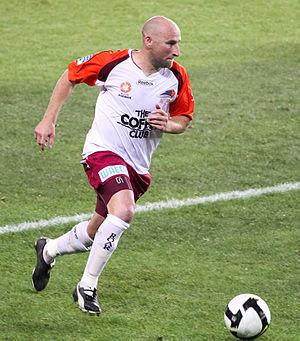
Daniele Amadeo Tiatto, plus connu sous le nom de Danny Tiatto est un joueur de football international australien, qui évoluait au poste de défenseur.